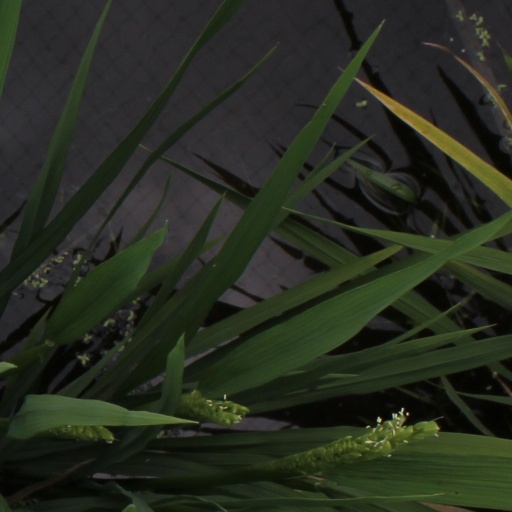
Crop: rice